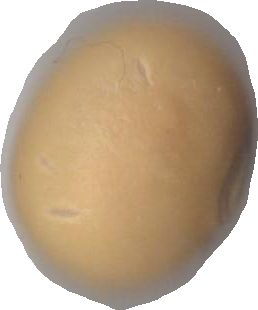
Variety: Grobogan